Abdullah of Saudi Arabia

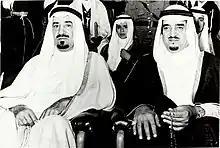
Abdullah's two predecessors on the throne, King Khalid (left) and King Fahd

In August 1963, Abdullah was made commander of Saudi National Guard replacing Saad bin Saud, a son of King Saud, in the post. This post allowed him to secure his position in the House of Saud. SANG, which had been based on the Ikhwan, became a modern armed force under his command. Beginning 1985, SANG also sponsored the Janadiriyah festival that institutionalized traditional folk dances, camel races and tribal heritage.